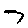
Label: 7